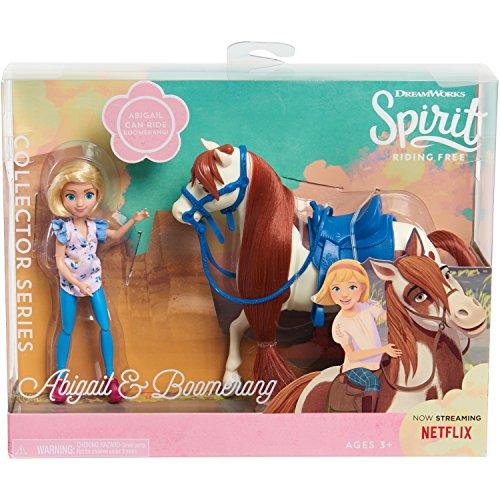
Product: Spirit Riding Free Small Doll & Horse Set - Abigail & Boomerang
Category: Toys & Games | Dolls & Accessories | Dolls
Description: Set includes: one 5" Abigail doll, one 7" Boomerang horse with Saddle and bridle.
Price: $15.98
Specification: ProductDimensions:10x2.5x8inches|ItemWeight:9.3ounces|ShippingWeight:10.6ounces(Viewshippingratesandpolicies)|ASIN:B079M8NB8S|Itemmodelnumber:JPL39235|Manufacturerrecommendedage:36months-10years